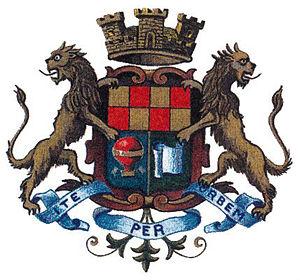
Les armoiries des papeteries Montgolfier lorsqu'elles deviennent Manufactures Royales en 1784
Canson est une entreprise de papeterie française basée à Annonay en Ardèche et faisant depuis le 6 octobre 2016 partie du groupe italien FILA Group SpA.